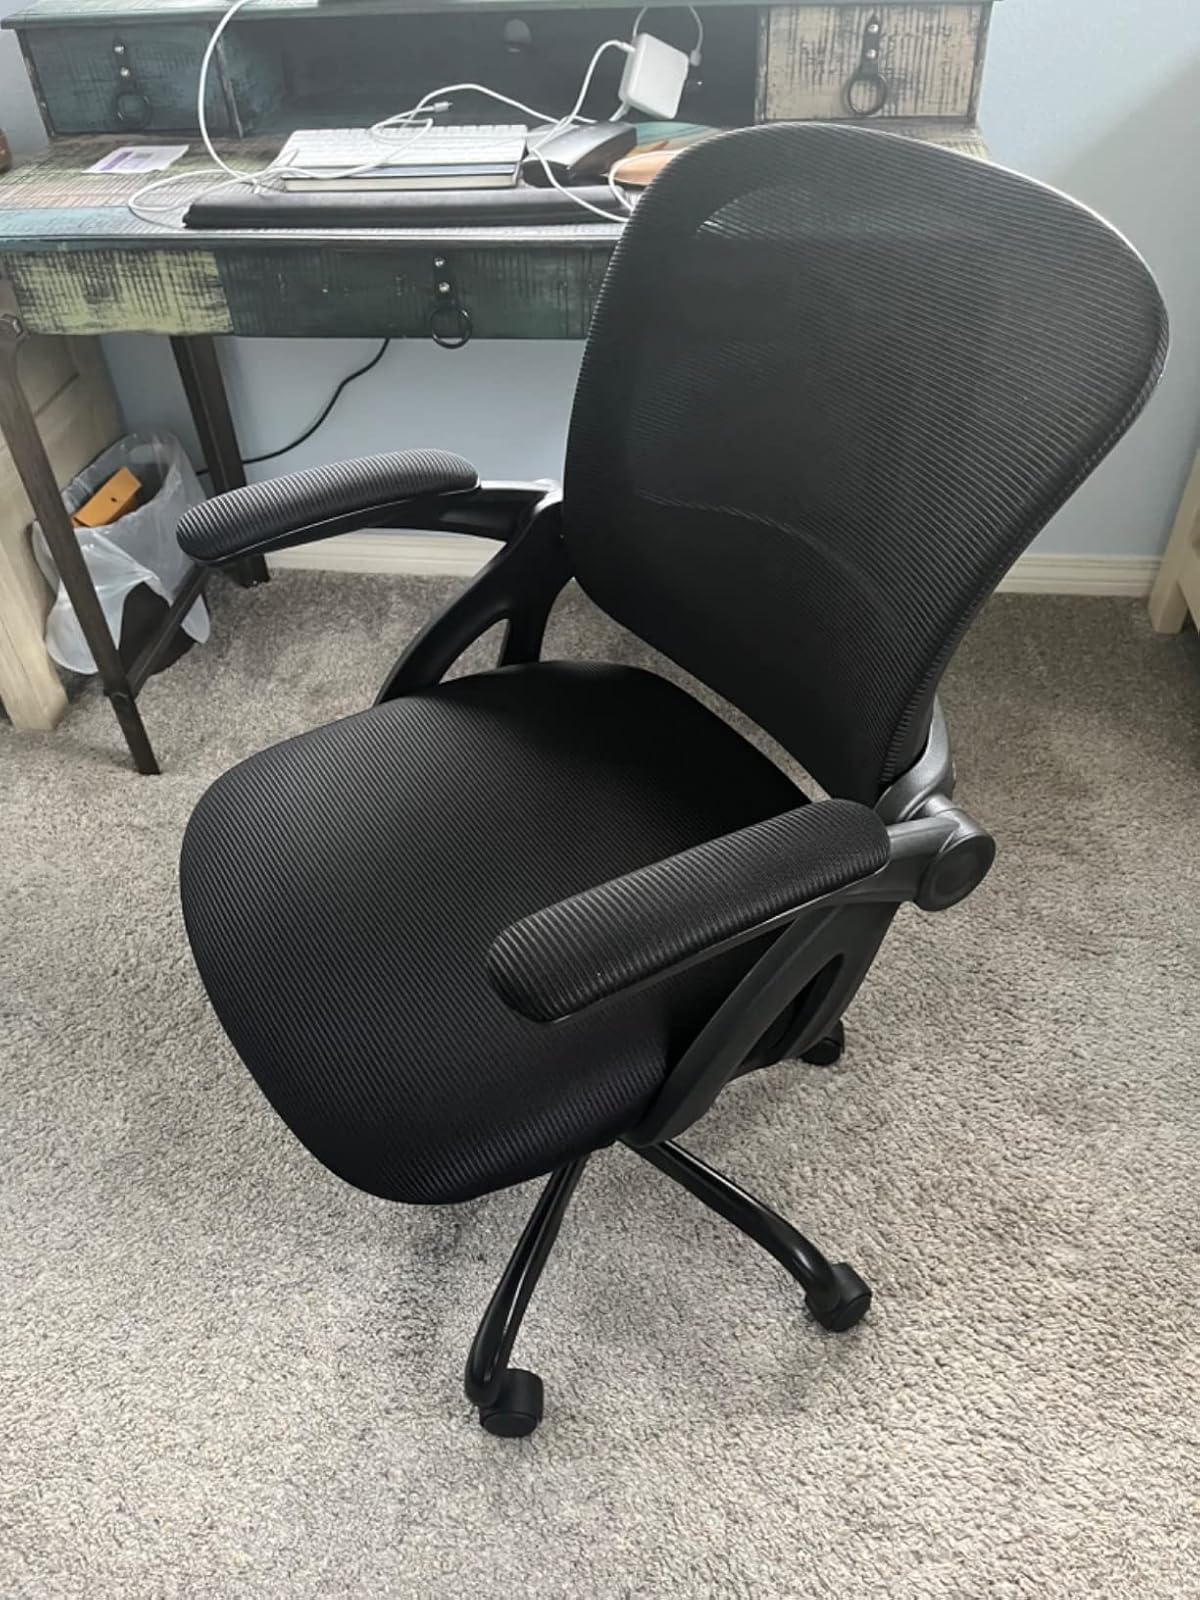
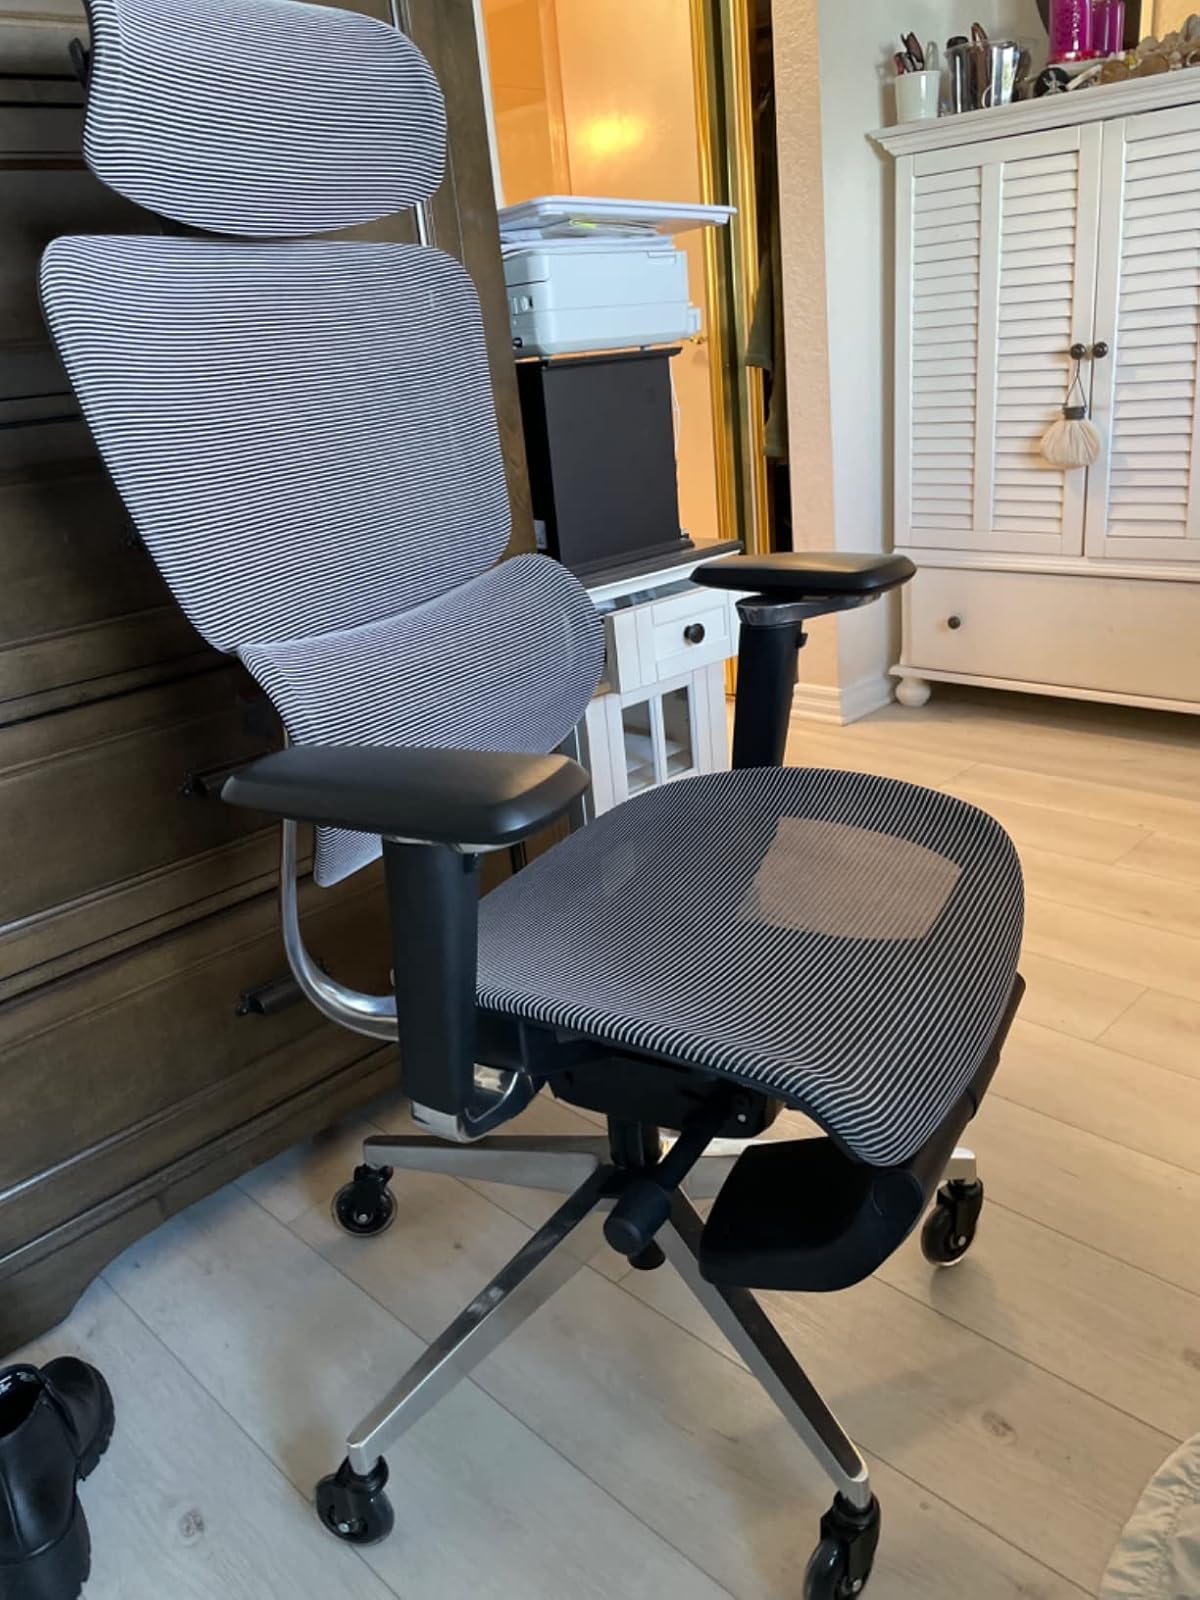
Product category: items_chair
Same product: no